Chongzuo

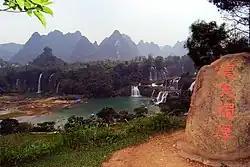
View from the Guangxi side in the dry season. Banyue fall is on the left. Detian is on the right

Chongzuo is famous for its beautiful natural scenery. The most famous attraction is Detian Waterfall in Daxing County along the border with Vietnam. It is the second largest waterfall along a national border after Niagara Falls and was one of the crossing points for China's army during the brief Sino-Vietnamese War. Nearby there is the Tongling Gorge accessible only through a cavern from an adjoining gorge. Rediscovered only recently, it has many species of endemic plants, found only in the gorge, and used to be used as a hideout by local bandits whose treasure is occasionally still found in the cliff-side caves. West of Chongzuo city, there are several forest and animal preserves, some with minor tourist facilities.